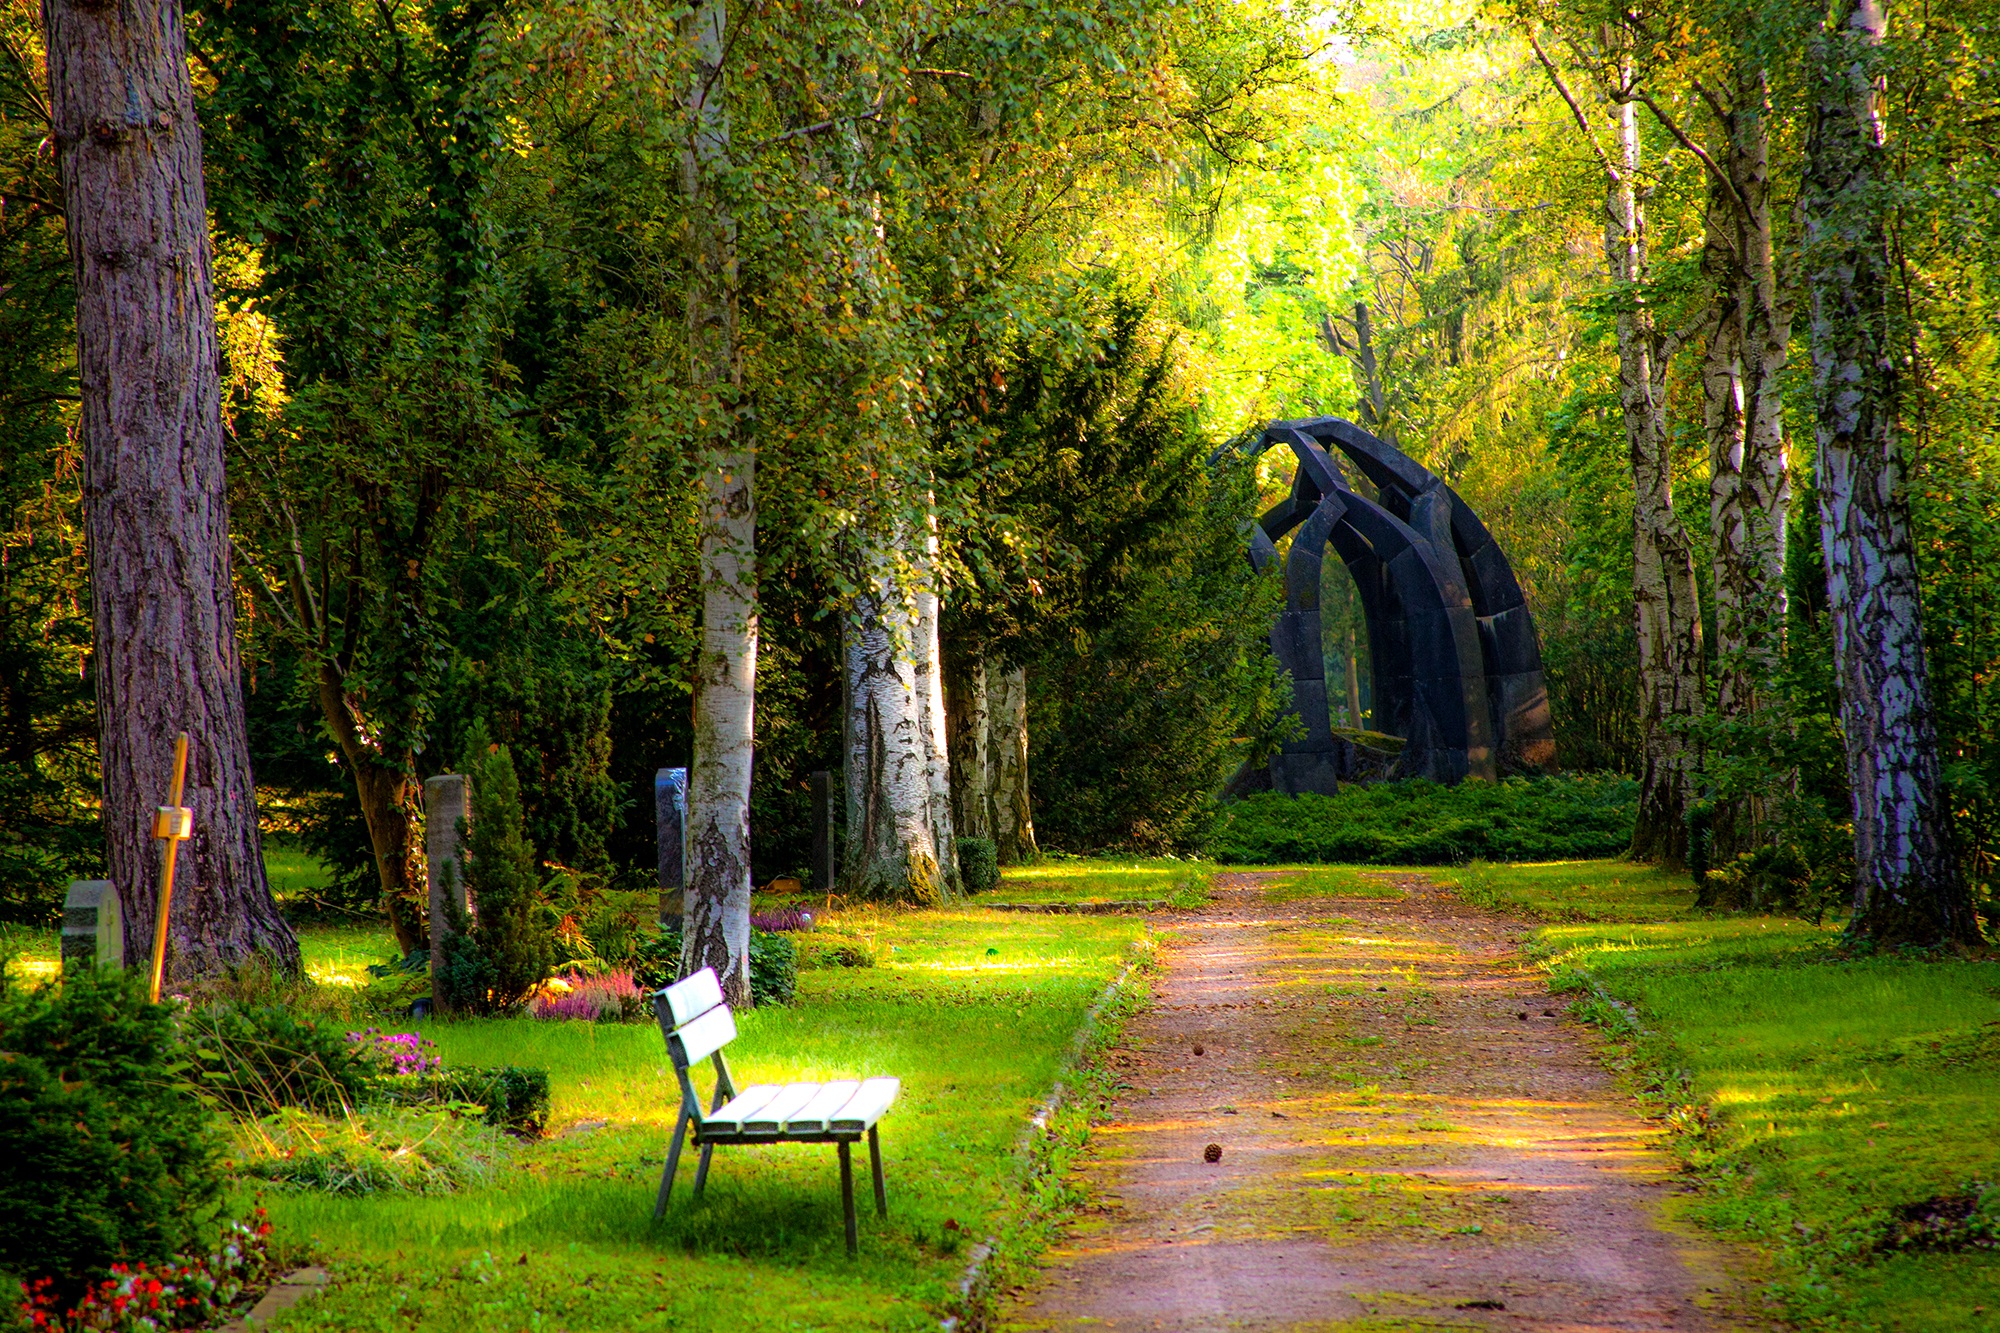
landscape, tree, nature, forest, lawn, meadow, sunlight, leaf, green, peaceful, autumn, park, rest, cemetery, season, tomb, woodland, habitat, silent, mourning, funeral, resting place, rural area, grave stones, woodland cemetery, natural environment, woody plant